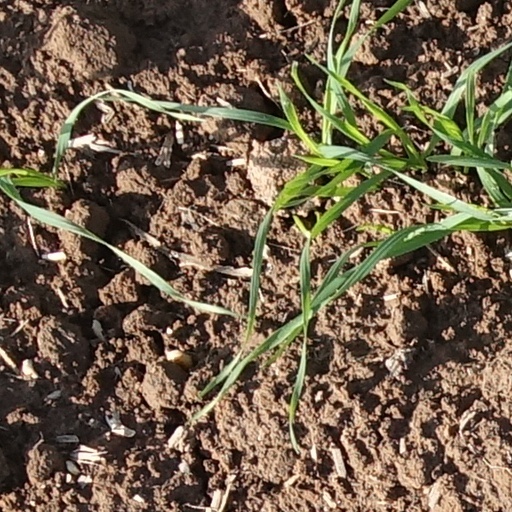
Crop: wheat